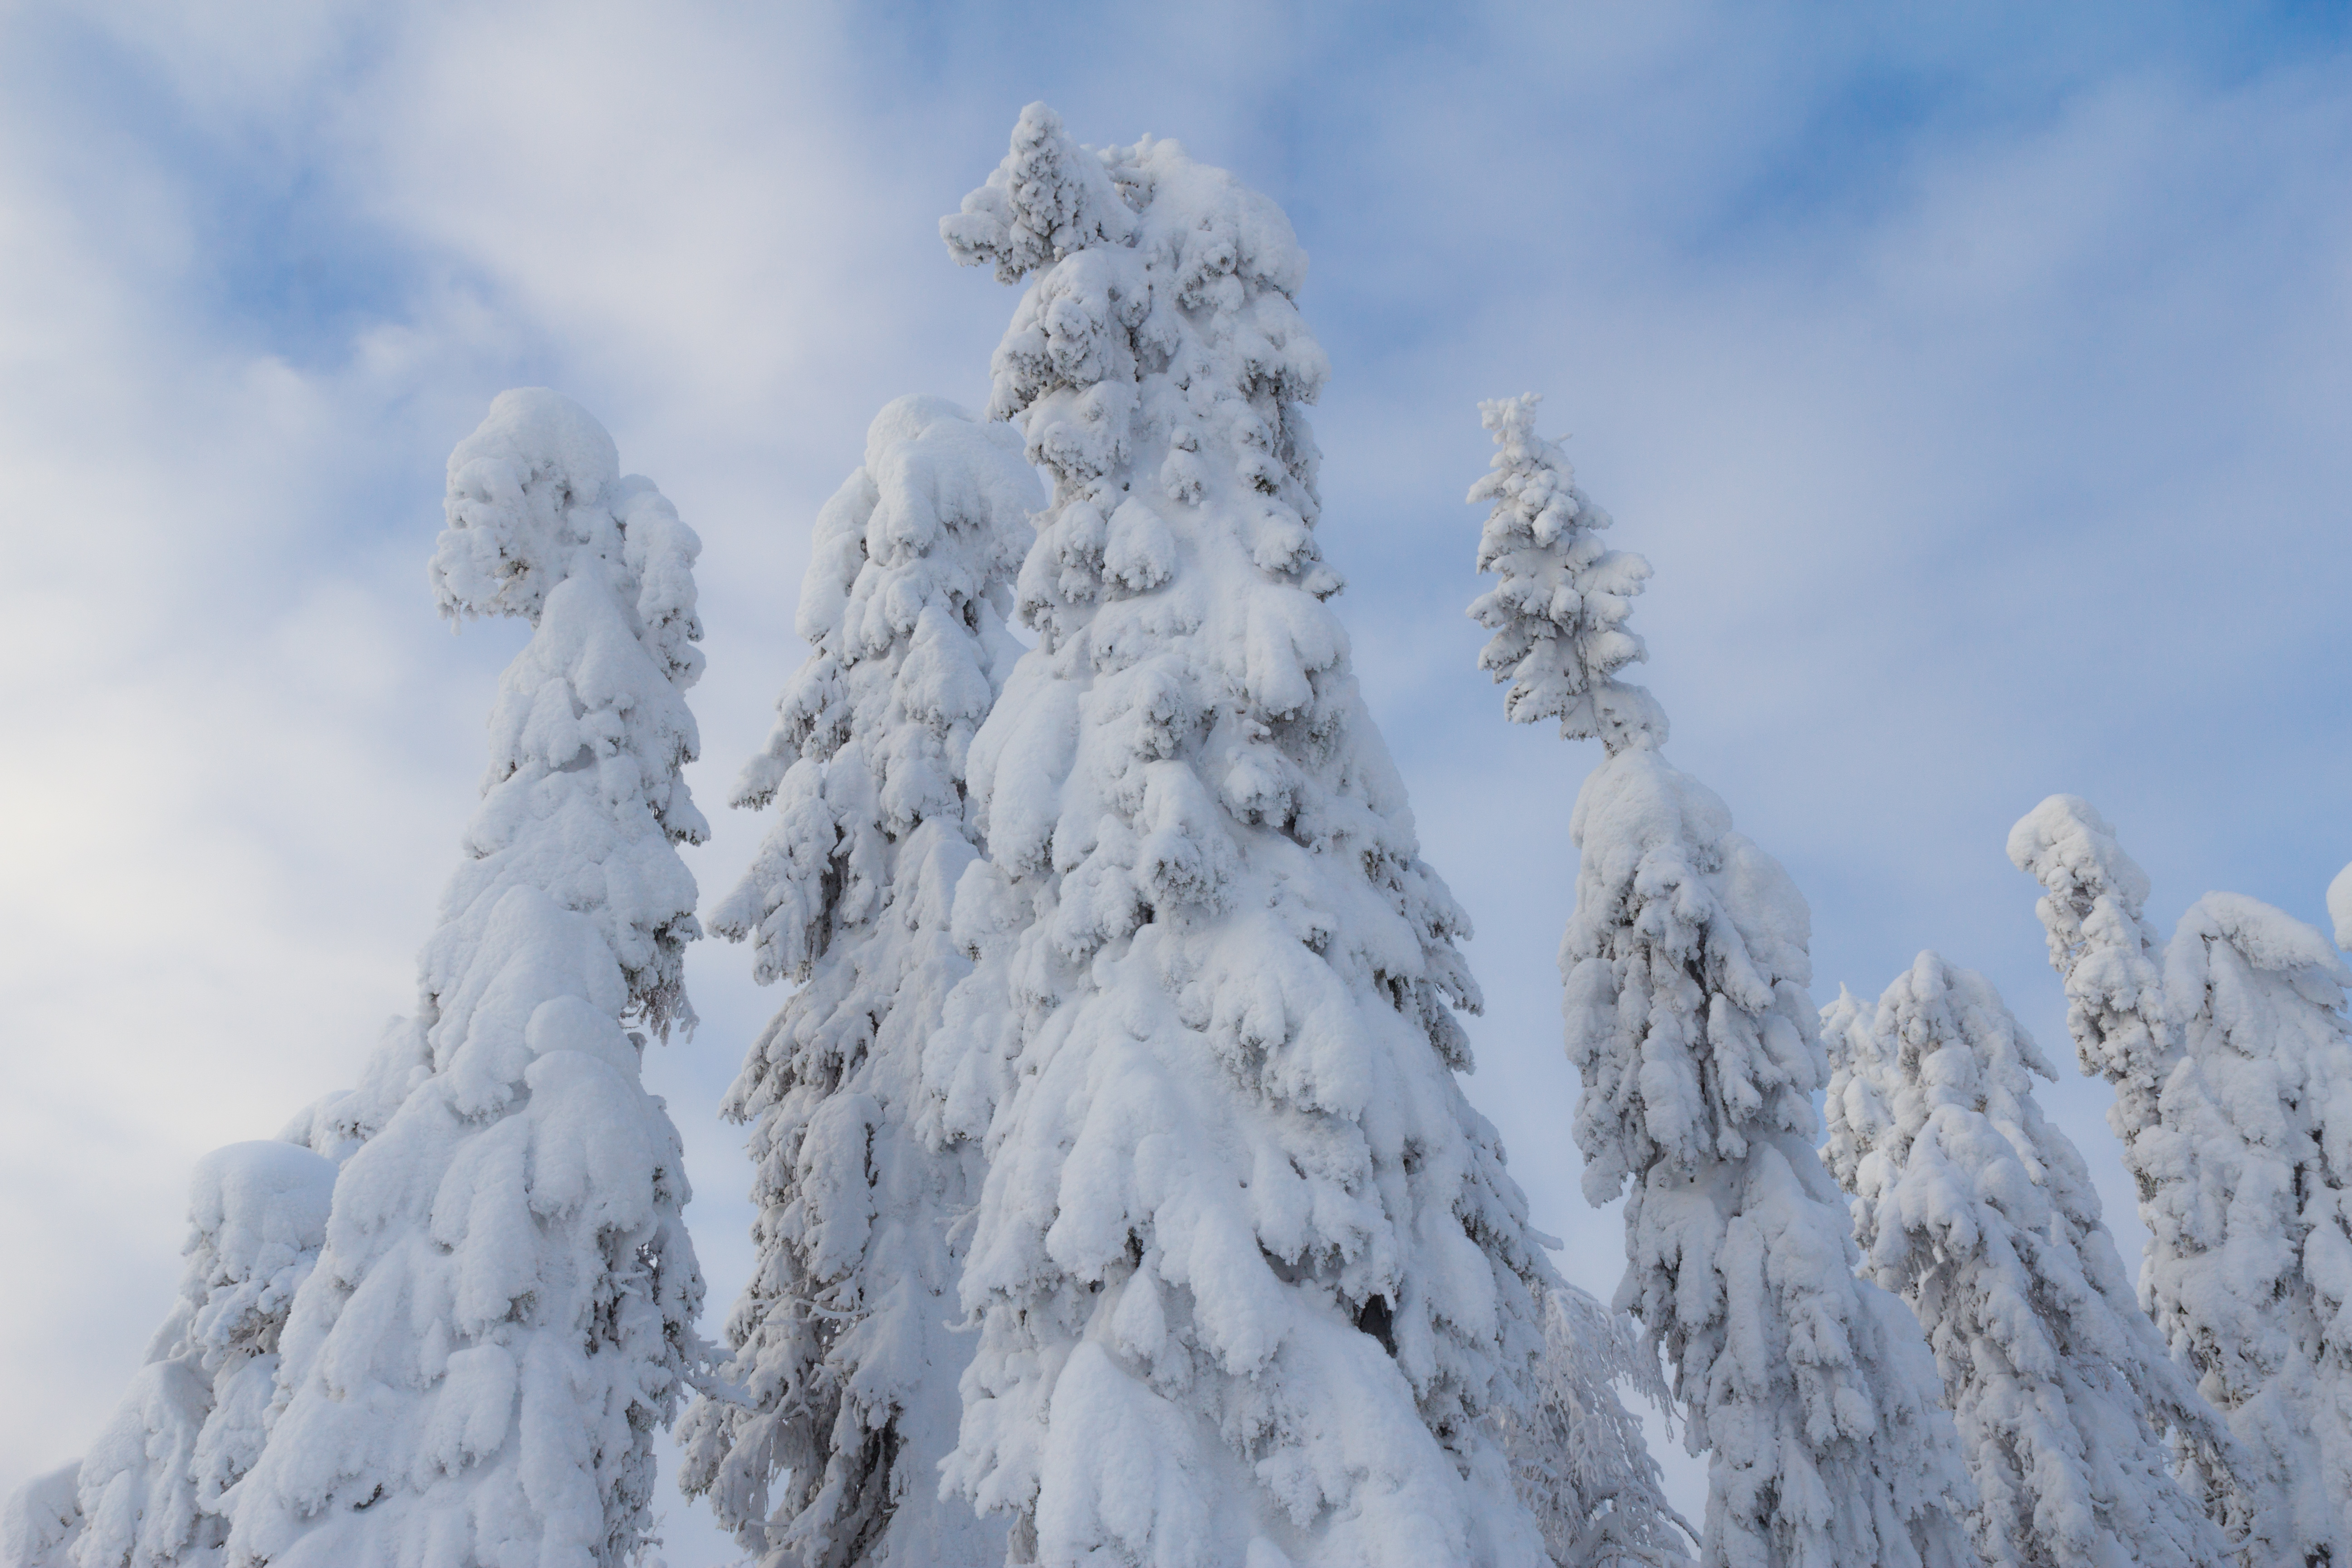
winter, snow, tree, sky, freezing, mountainous landforms, woody plant, frost, pine family, mountain, fir, geological phenomenon, mountain range, conifer, glacial landform, massif, spruce, cloud, ice, mount scenery, branch